Main Zaroor Aaunga

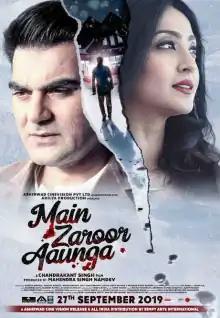
Theatrical release poster

Main Zaroor Aaunga is a 2019 Indian Hindi-language horror drama film directed by Chandrakant Singh. Starring Arbaaz Khan, Aindrita Ray and Vikas Verma. It was released theatrically on 27 September 2019.